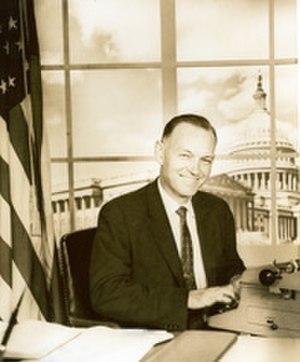
Le 7ᵉdistrict congressionnel de l’État de Washington est une circonscription électorale américaine qui englobe la majeure partie de Seattle, l'ensemble de Vashon Island, Edmonds, Shoreline et Kenmore, et des parties de Burien, Lake Forest Park, Mountlake Terrace et Normandy Parc. Depuis janvier 2017, le 7ᵉ district est représenté à la Chambre des Représentants des États-Unis par la Démocrate Pramila Jayapal.